Edward Willis (politician)

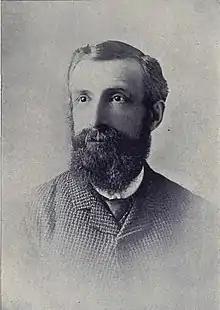
A portrait of Edward Willis, taken from the book The Canadian Album Volume 3 by William Cochrane.

Edward Willis (November 5, 1835 – March 5, 1891) was a journalist and political figure in New Brunswick. He represented St. John County in the Legislative Assembly of New Brunswick from 1870 to 1882.